Davenport Tablets

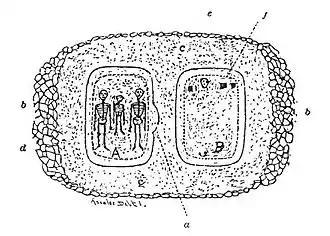

As Gass continued digging in Mound No. 3, he came across three human skeletons- two adults and one child, five copper axes wrapped in cloth, and copper beads. The child skeleton was found in between the two others 5 1/2 feet below the surface. Above the skeletons lay a thick layer of shells and a sloping layer of shells. Two years before the discovery of the tablets, Dr. Farquharson said that previously "there were no layers of stones nor shells" in the mounds .